Wolves and moose on Isle Royale

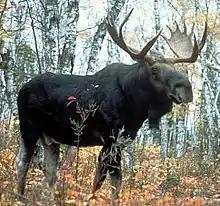
Moose health and population on Isle Royale have a great effect on other animal and plant life.

As an isolated island, Isle Royale initially had neither wolves nor moose. The moose are believed to have either swum across Lake Superior from Minnesota in the early 1900s or were stocked on the island by humans for the purpose of recreational hunting. In 1949 a few wolves, possibly only a single pair, crossed an ice bridge from Ontario to the island during a harsh winter. But because only one pair of wolves migrated to the island, they have suffered from severe inbreeding. According to Rolf Peterson, a professor at Michigan Technological University and the lead wolf-moose researcher, "Moose were isolated here 100 years ago. Most of the genes are still here, but they have enough population (to compensate). There are so few wolves that they have lost genetic variability. The scientific dogma suggests that they are not going to make it." In fact, all of the wolves' DNA on Isle Royale can be traced back to one ancestor. Inbreeding leads to inbreeding depression and fitness problems, often accompanied by violent social rejection by other wolves.